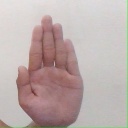
अक्षर: ध